Sioux Narrows Bridge

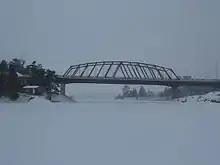
New Sioux Narrows Bridge in winter

In the early 1980s, study found that the load capacity of the trusses remained adequate, but there was significant overstress on the deck. In 1982, the bridge was reconstructed using a new prestressing technique, by which the deck planks were laid on their edges and squeezed together with hydraulic jacks to form a watertight slab, and then supported with steel reinforcing rods.